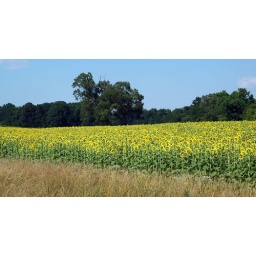
A field of sunflowers near my uncle's house